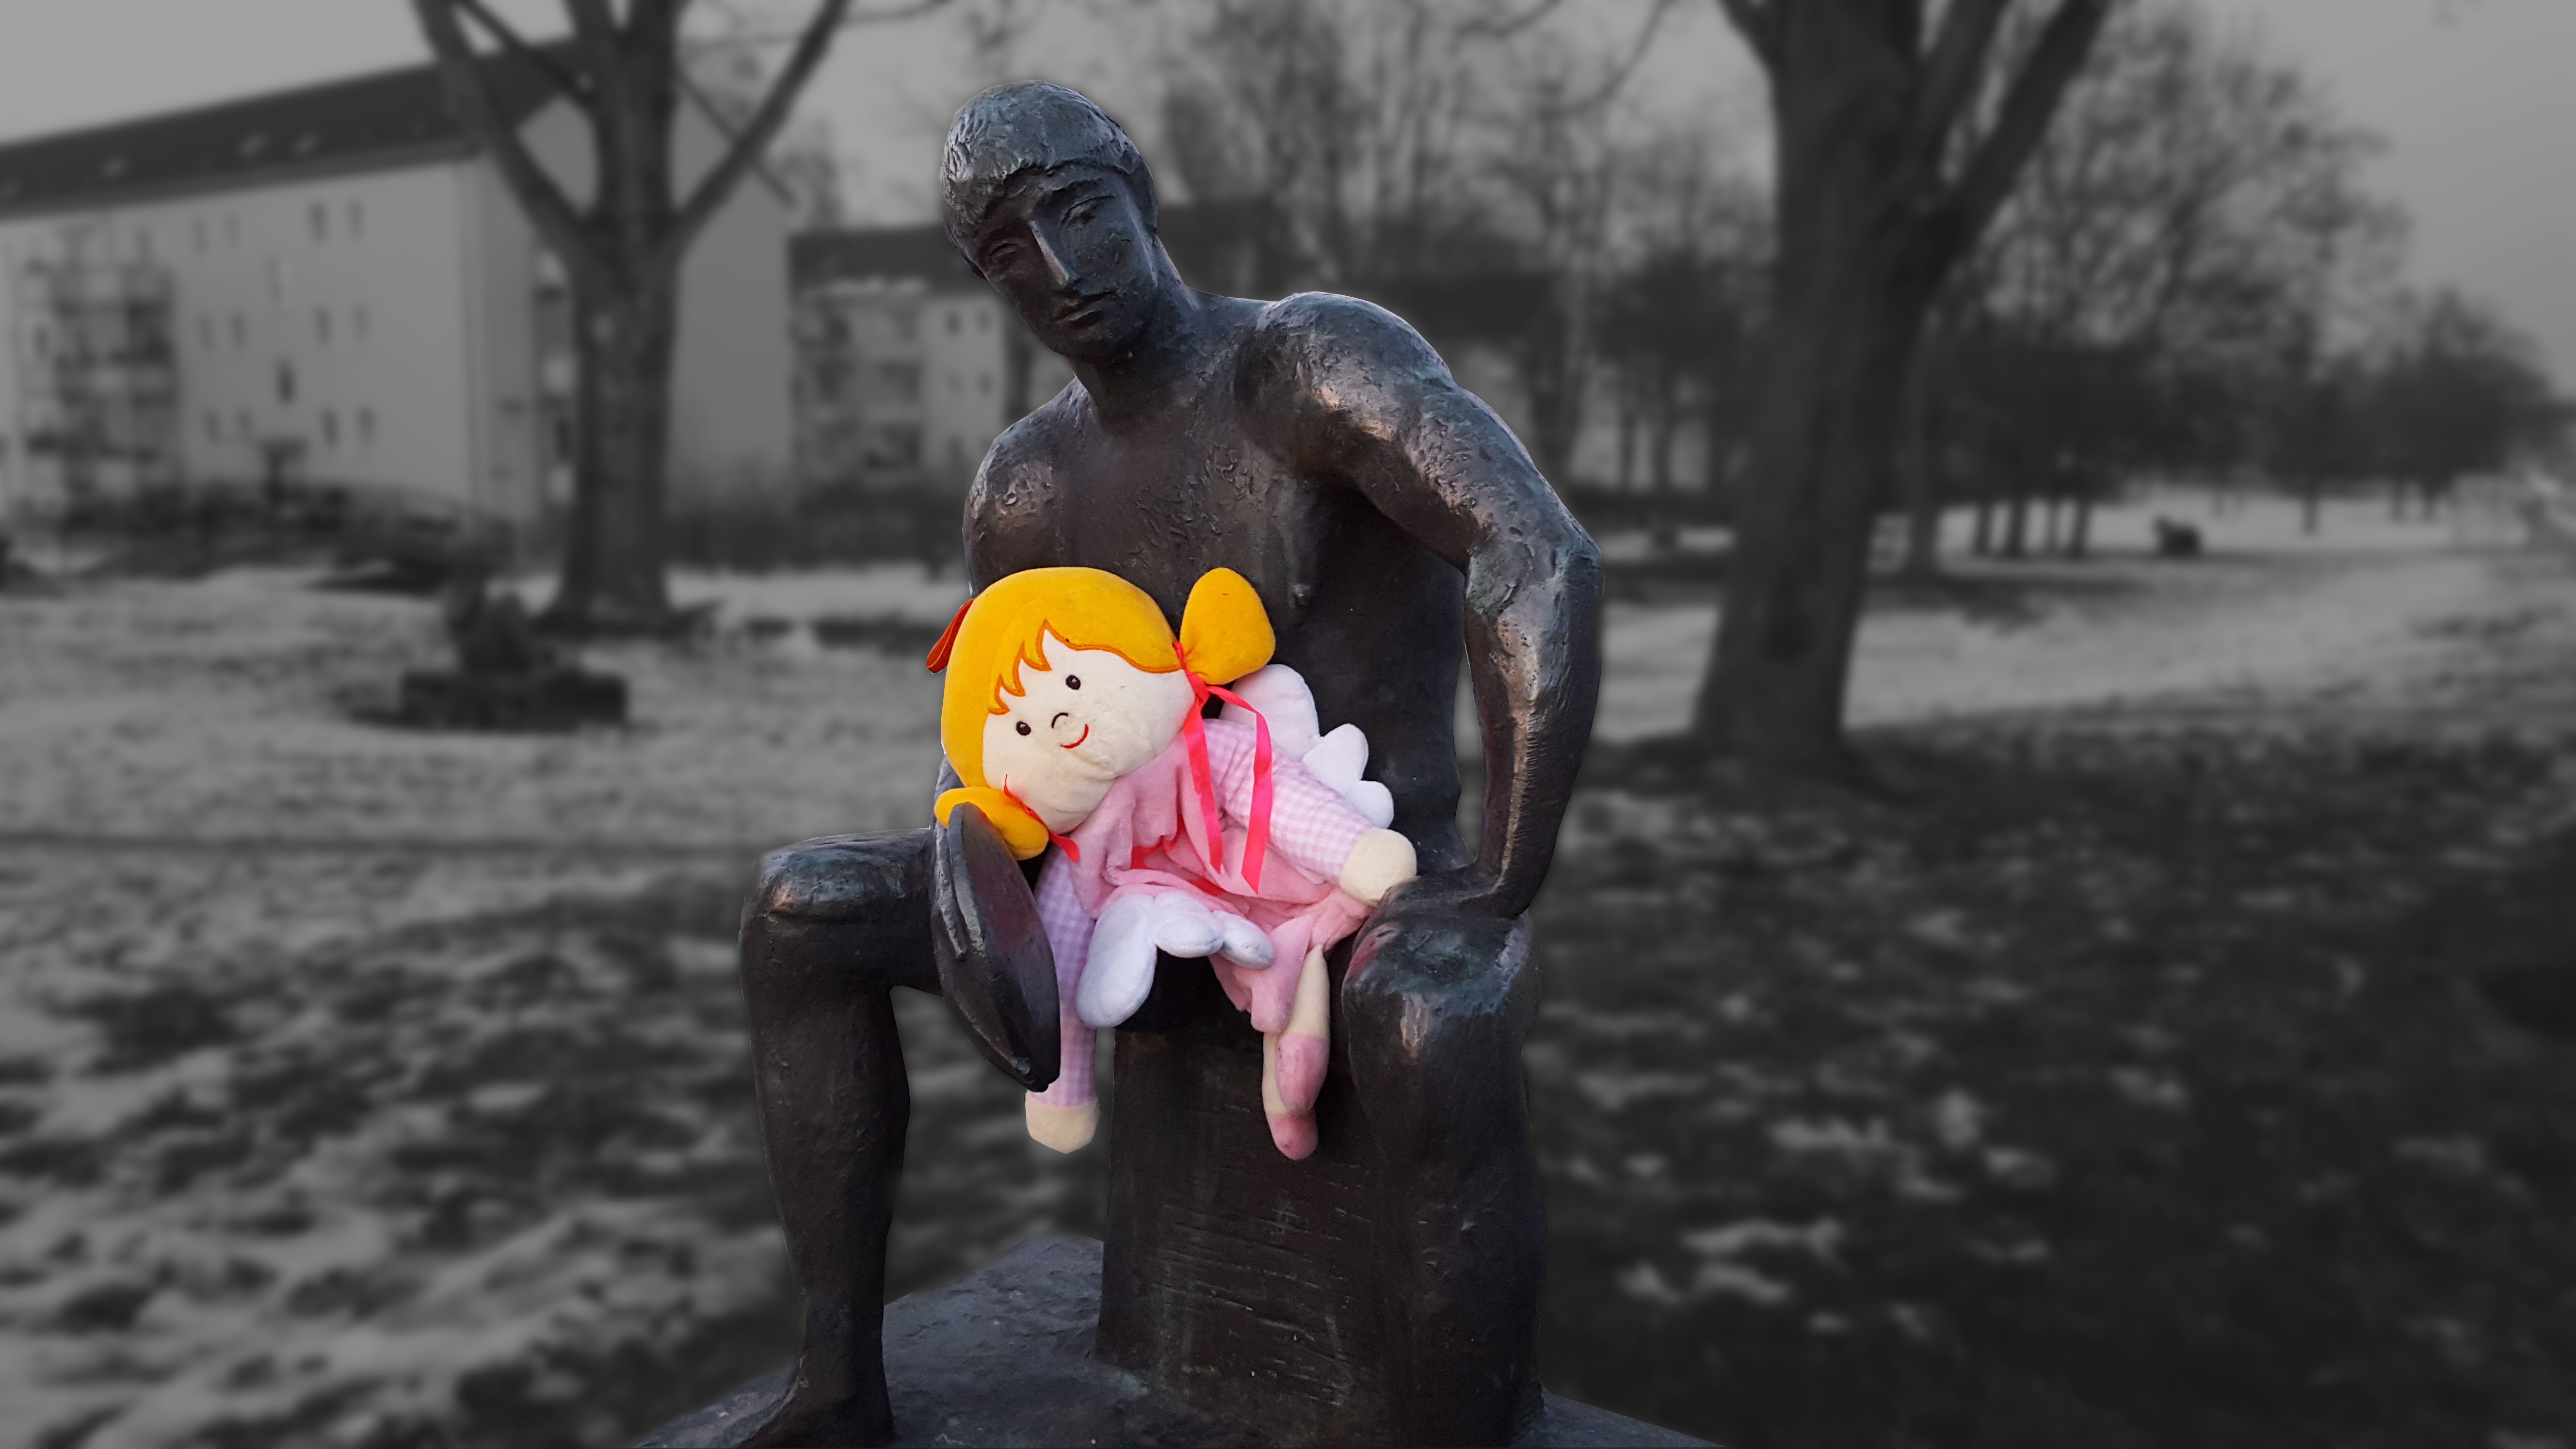
snow, girl, plastic, statue, weather, child, sculpture, doll, figure, photograph, bronze, image